Chen Shi (canoeist)

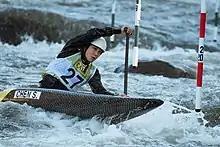
Chen at the 2019 ICF Canoe Slalom World Championships

Chen Shi (born 6 July 1993) is a Chinese slalom canoeist who has competed at the international level since 2009. She is from Liaoning in north-east China. Shi mainly competes in C1, but has also competed in mixed C2 with Shu Jianming.